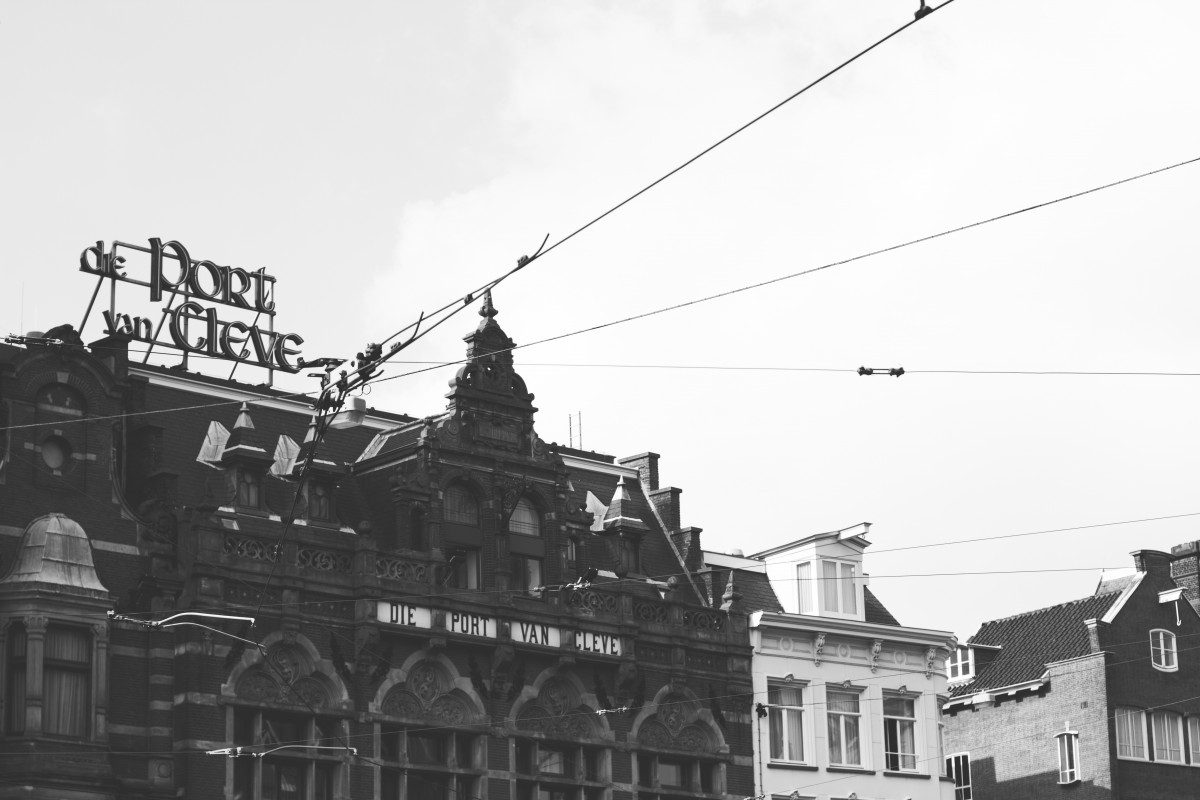
Tags: town, vehicle